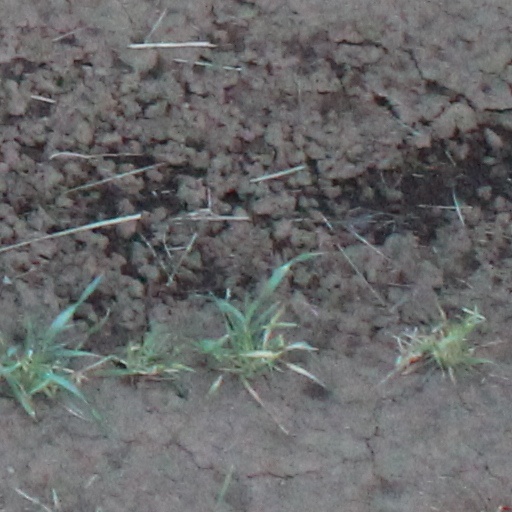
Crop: wheat